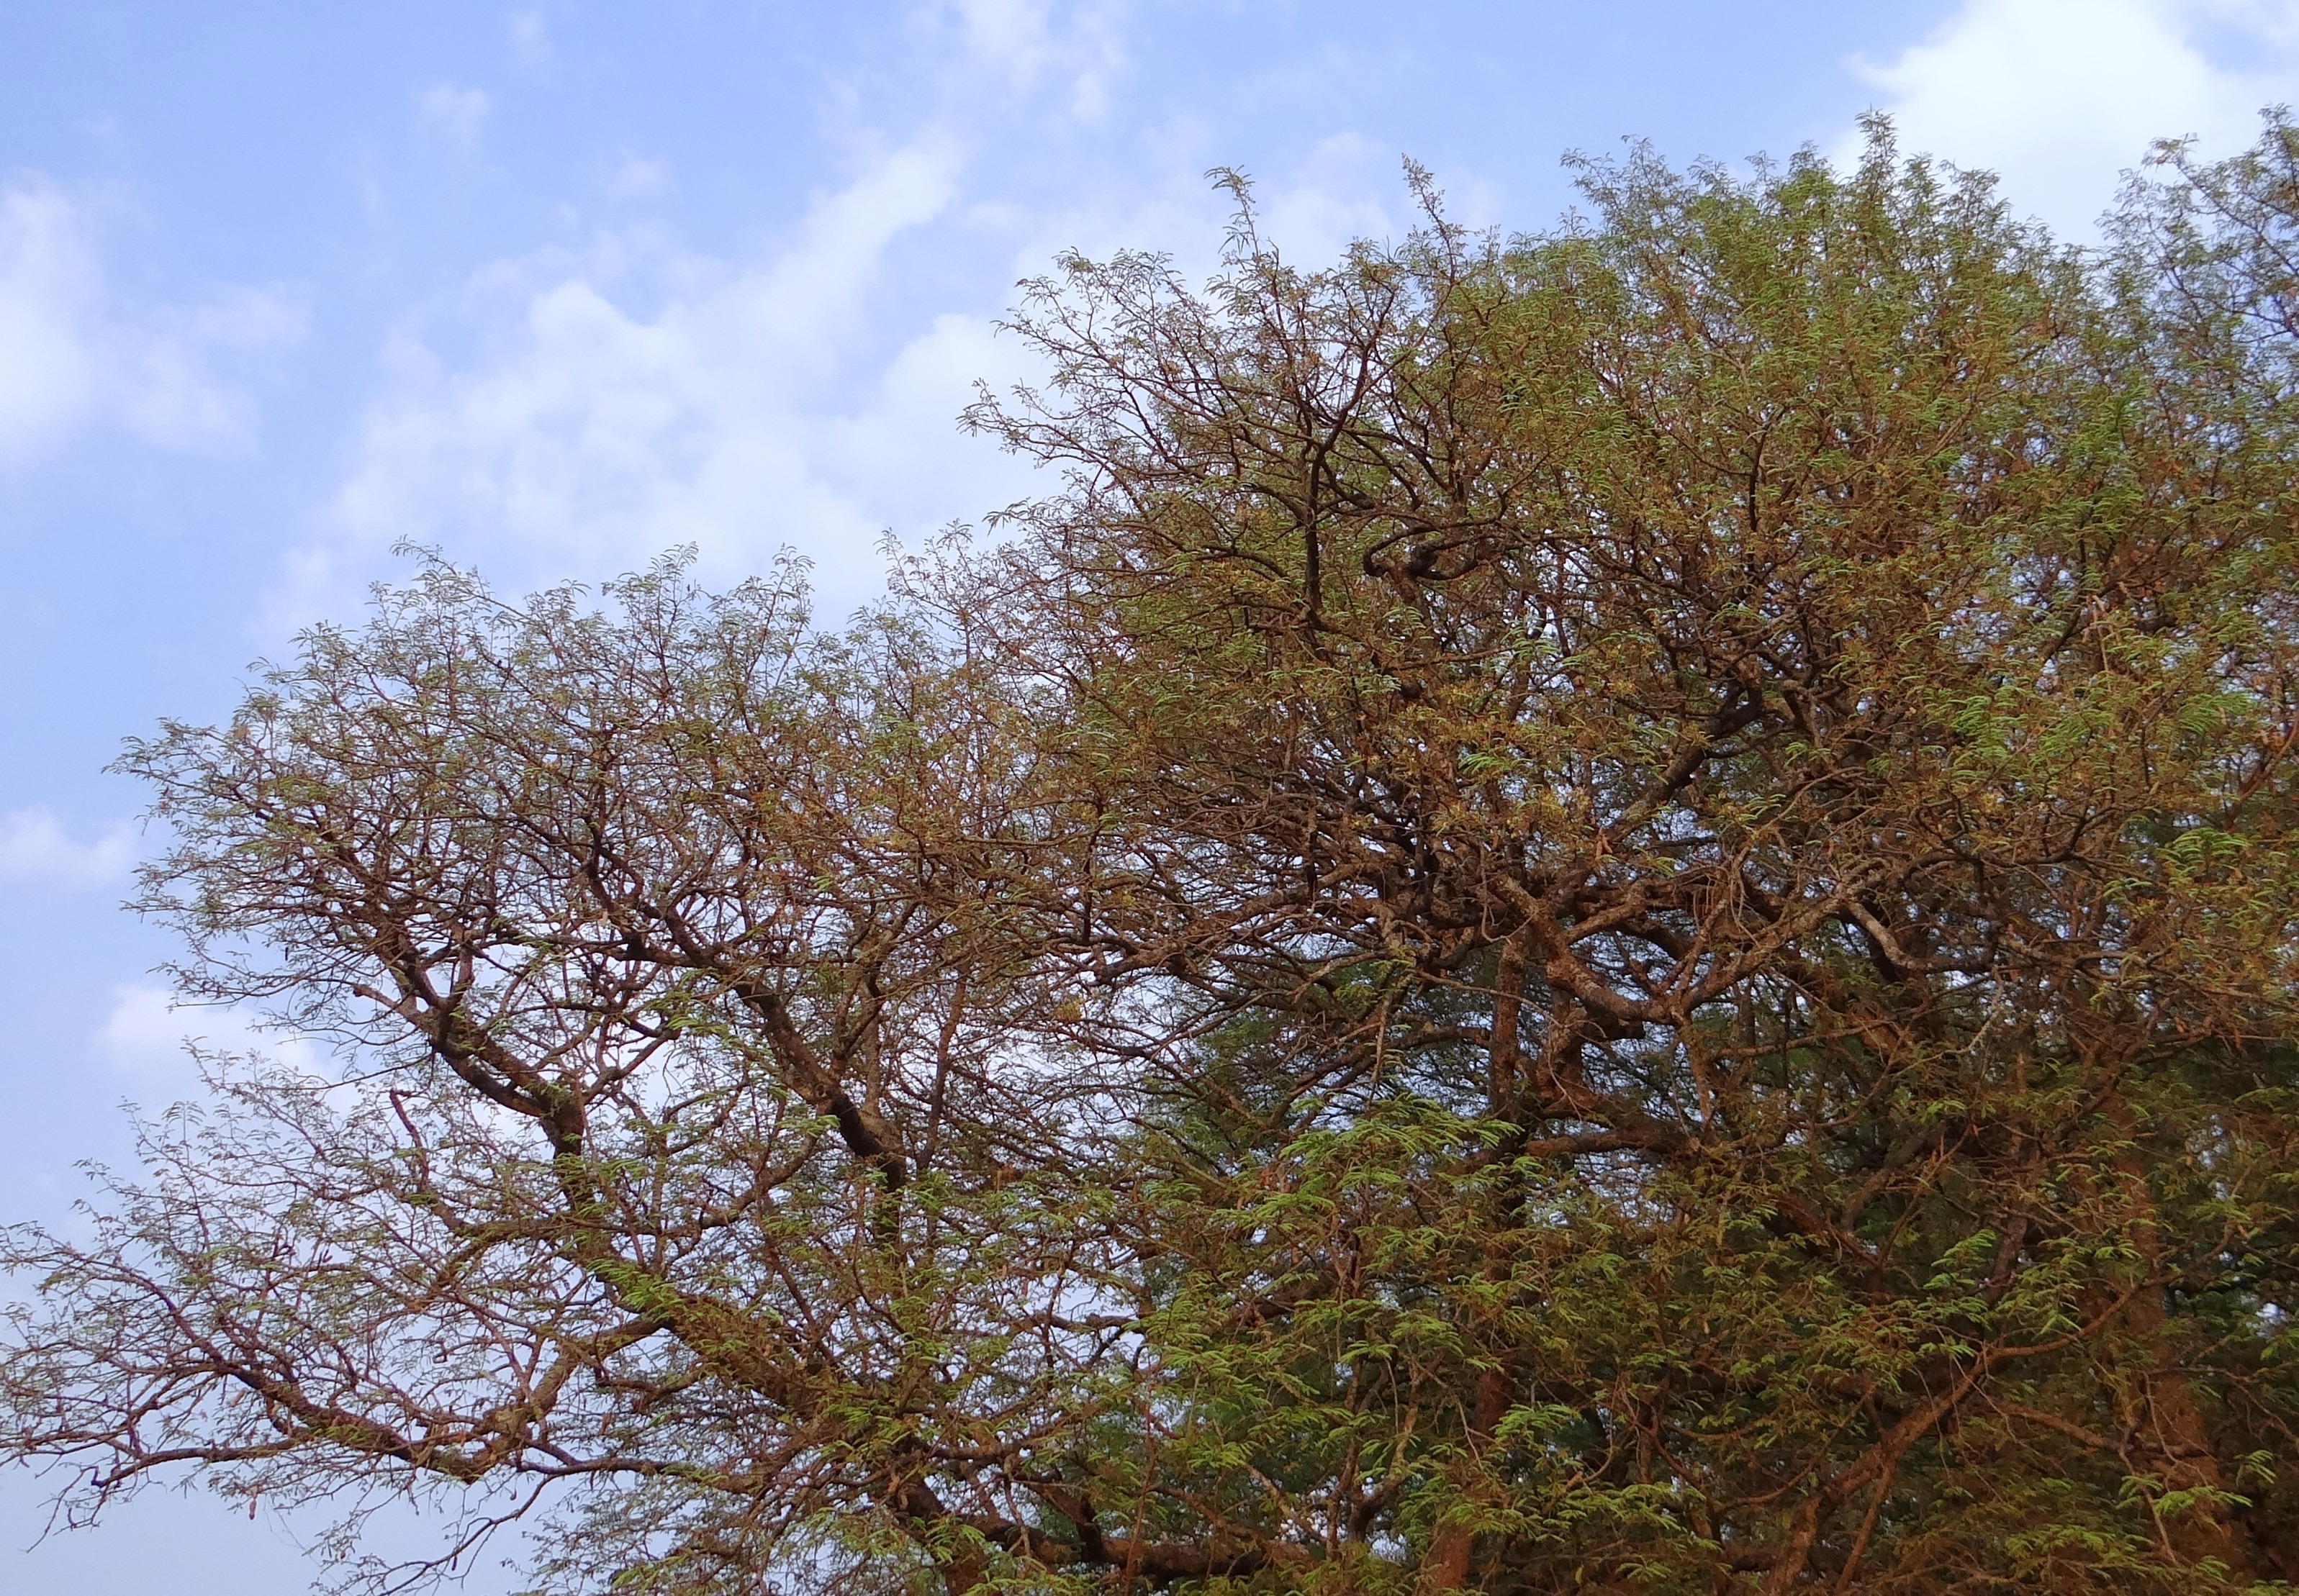
tree, nature, branch, plant, sky, fruit, leaf, flower, autumn, season, deciduous, india, woodland, ecosystem, sour, medicinal, flowering plant, woody plant, land plant, tamarind tree, tamarindus indica